Canadian Open (golf)

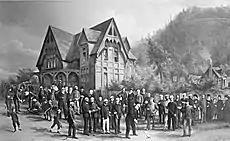
The Royal Montreal Golf Club, host of the first Canadian Open in 1904.

The Royal Montreal Golf Club, founded in 1873, is the oldest continuously running official golf club in North America. The club was the host of the first Canadian Open championship in 1904, and has been host to nine other Canadian Opens, at two locations, with the club moving to its current site on an island west of Montreal in 1959. The 1912 Canadian Open at the Rosedale Golf Club was famed American golfer Walter Hagen's first professional competition. In 1914, Karl Keffer won the event, being the last Canadian-born champion.